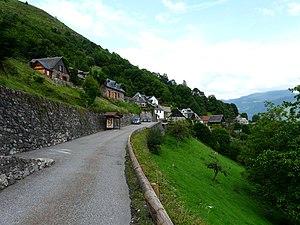
Le village de Cazaril-Laspènes vu depuis l'ouest, Haute-Garonne, France.